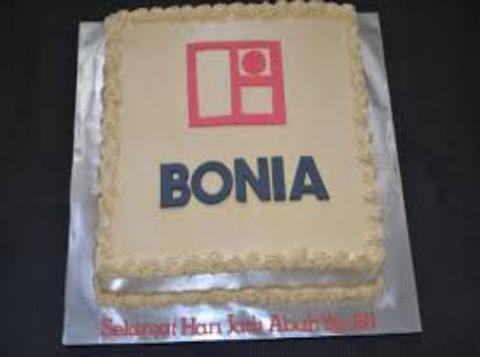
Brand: Bonia
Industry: Clothes